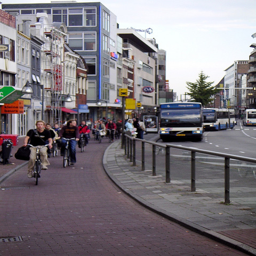
A group of people riding bikes down a street.
This is a photo of a busy city street.
People riding  bicycles on the side walk next to a rank.
A byway next to a road with people biking on it.
people riding bikes on the street besides a road